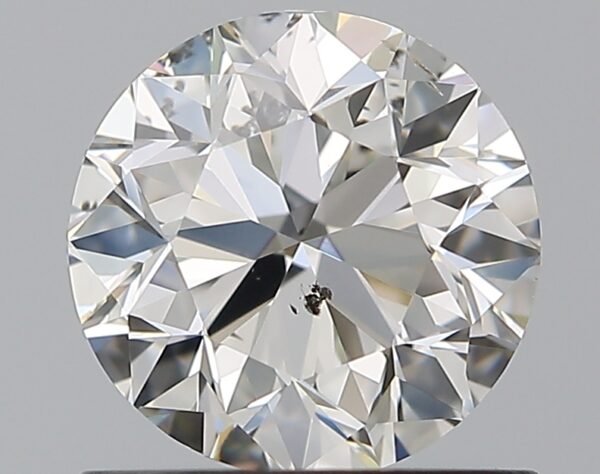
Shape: round
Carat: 1
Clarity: SI2
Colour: I
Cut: F
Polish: EX
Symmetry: GD
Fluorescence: N
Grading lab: GIA
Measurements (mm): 6.06 x 6.13 x 4.06